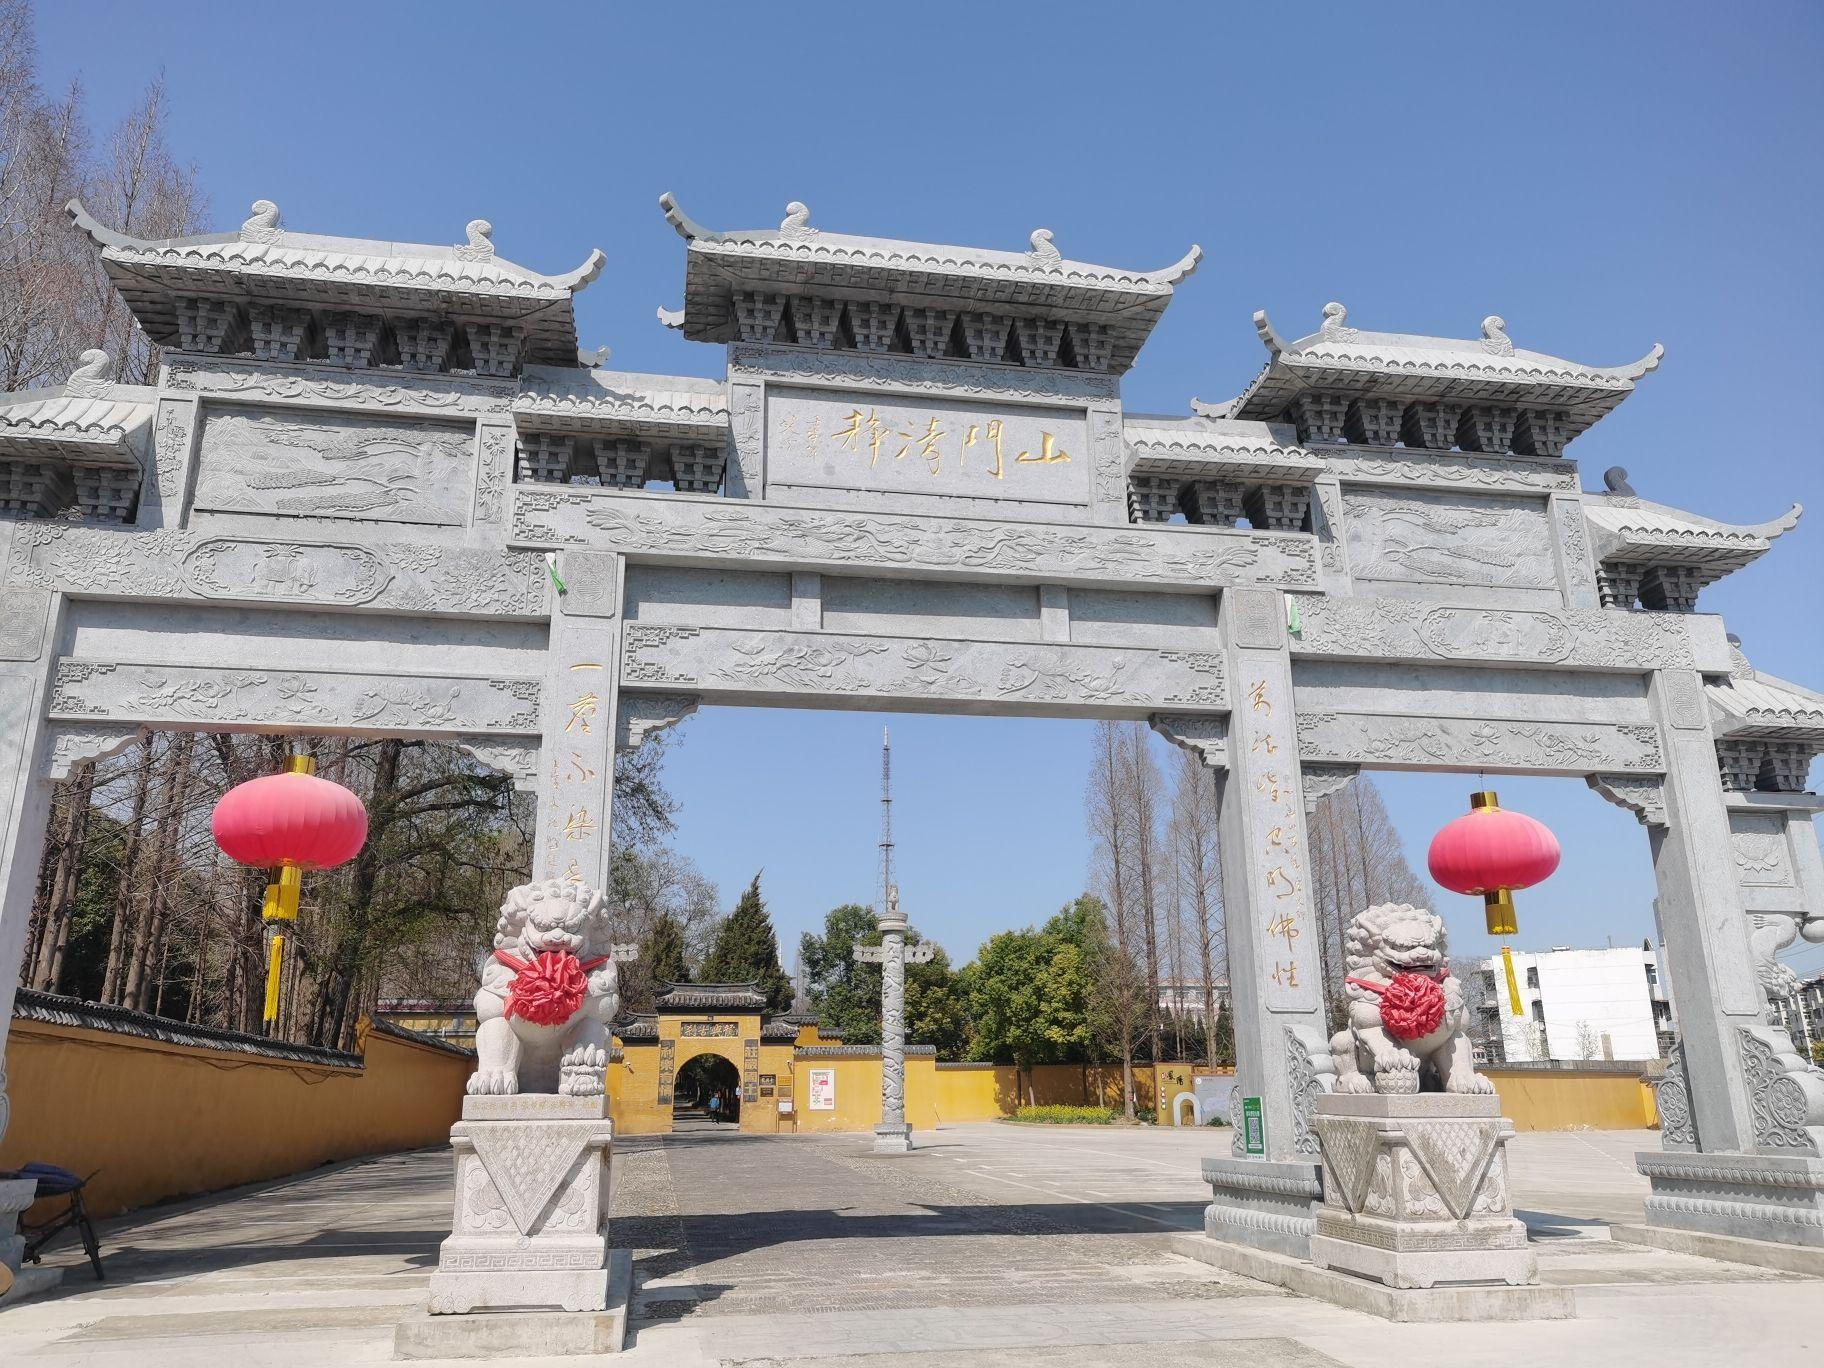
地标名称：龙兴寺
所在城市：滁州市·凤阳县